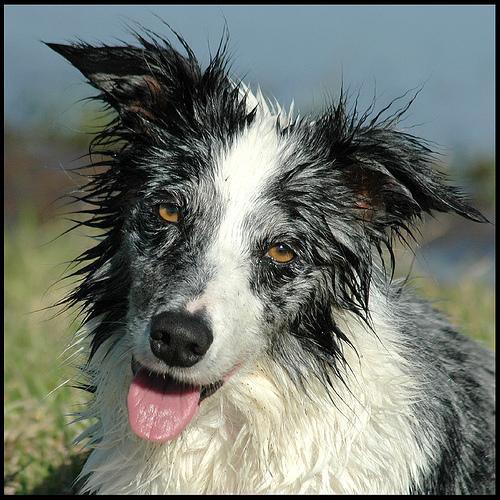
Border_collie